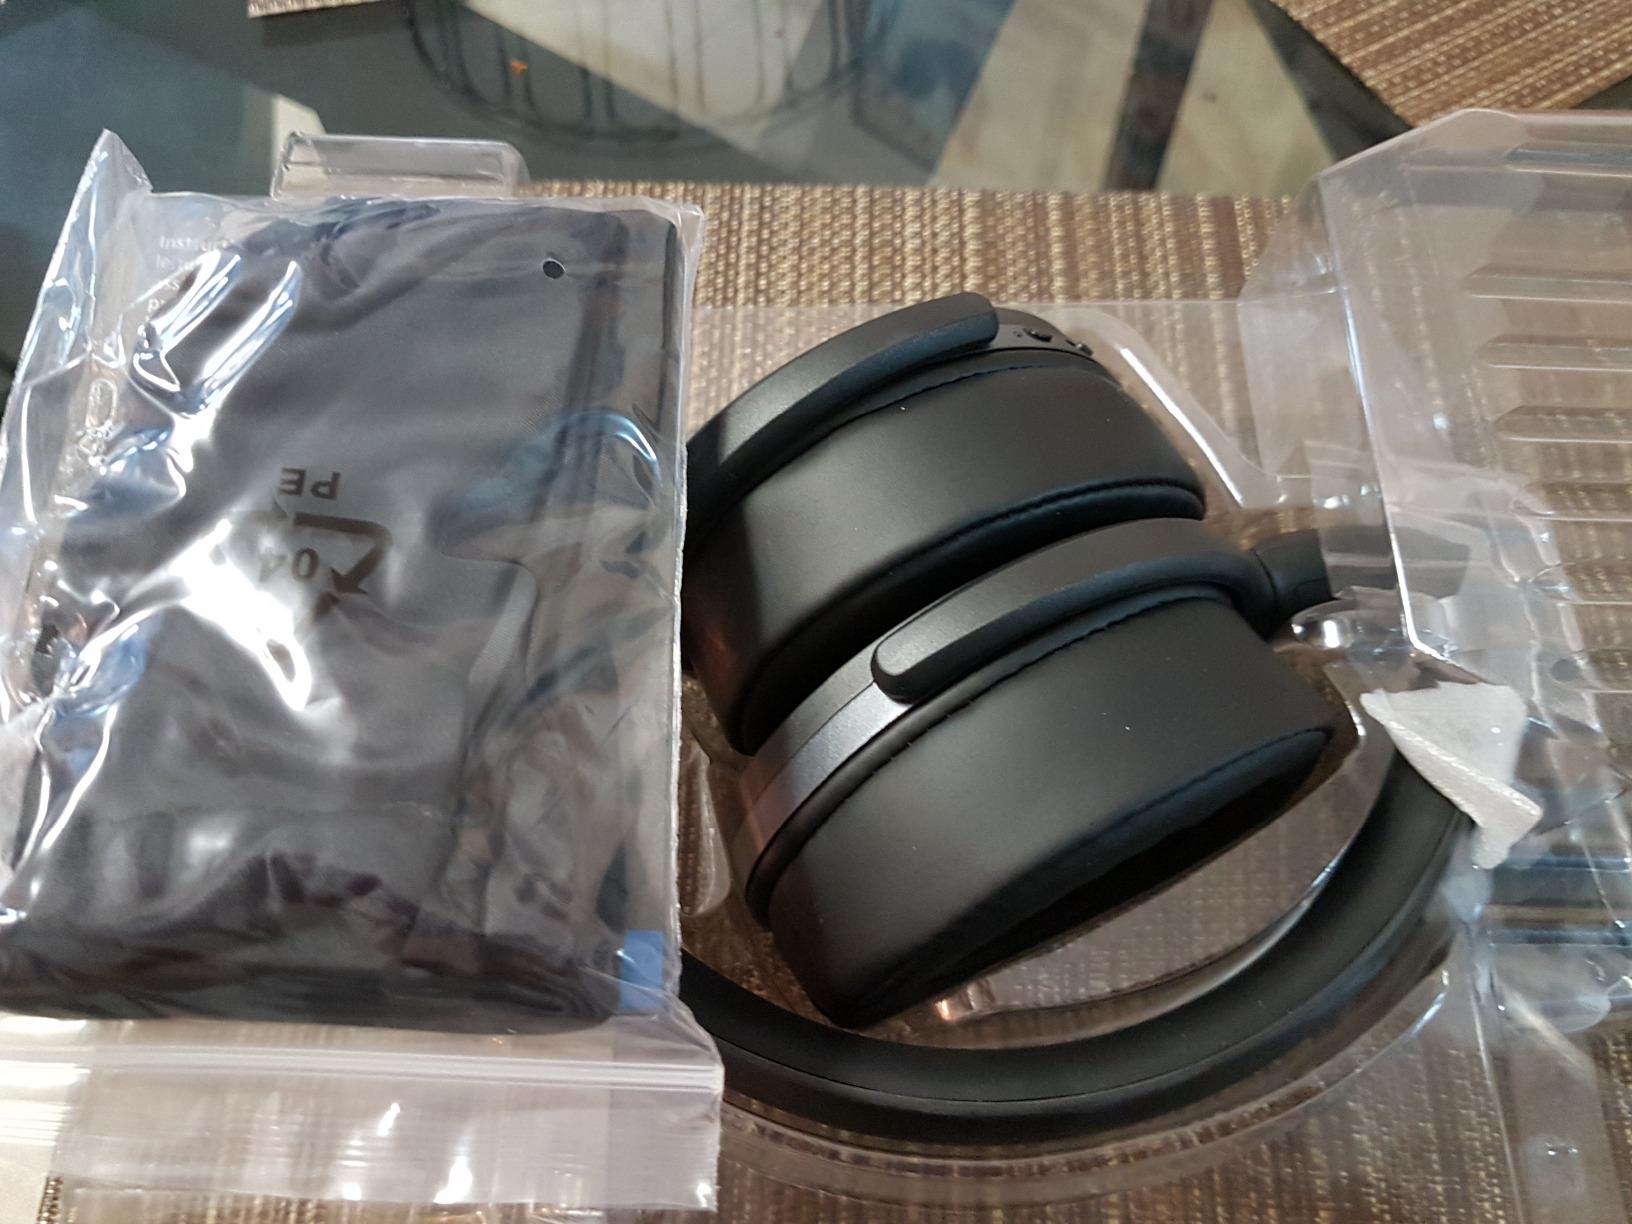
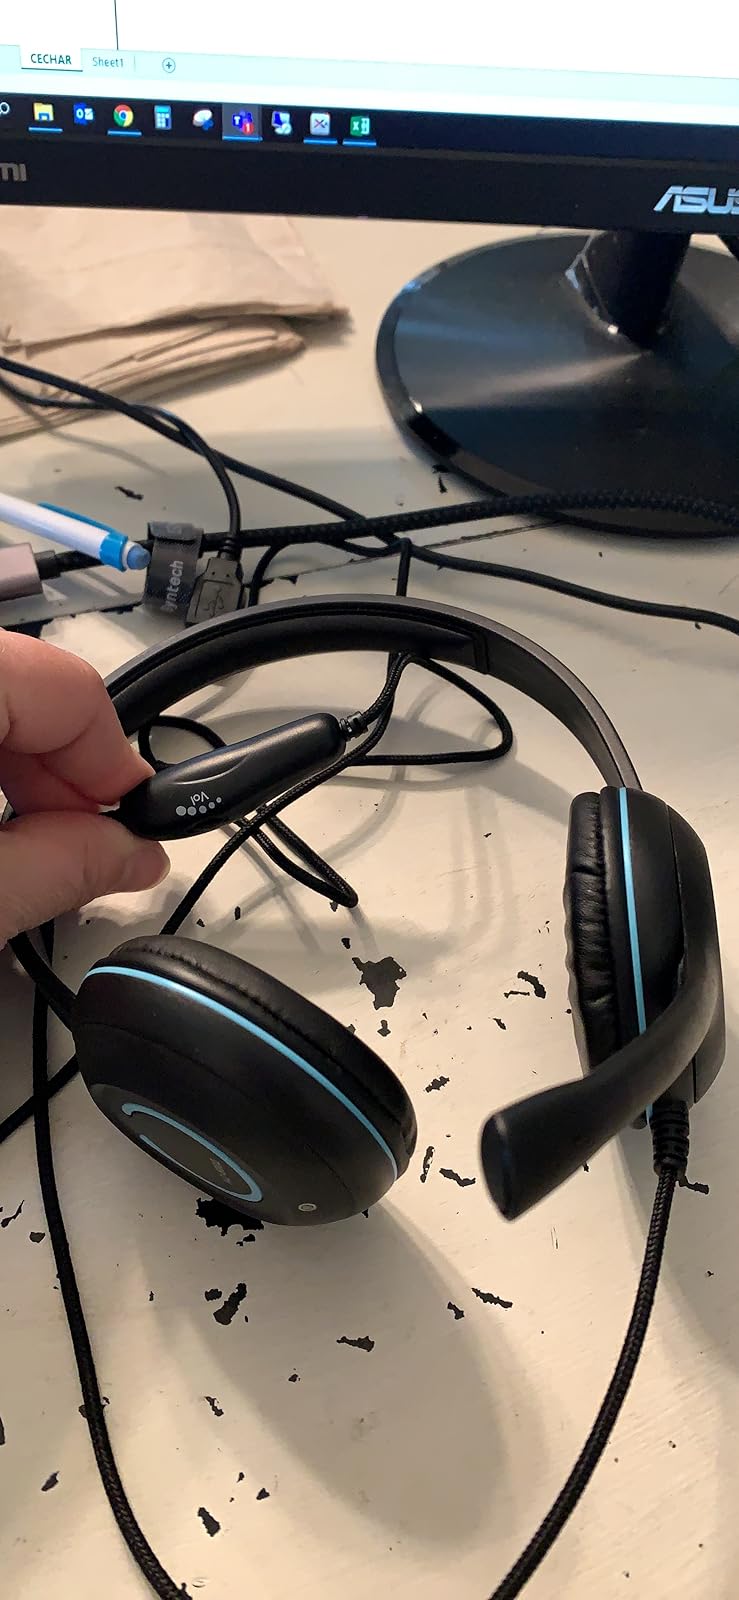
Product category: headphones
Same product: no